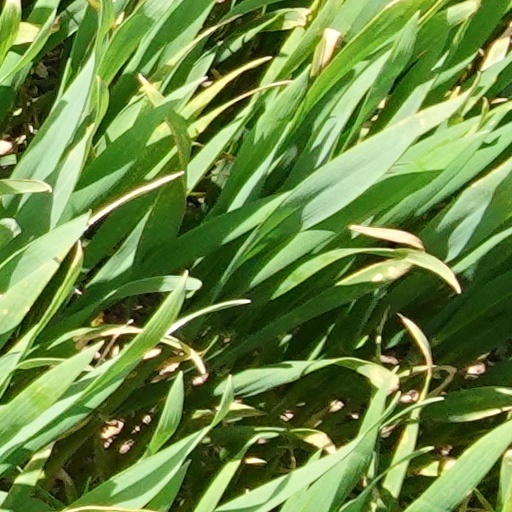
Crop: wheat